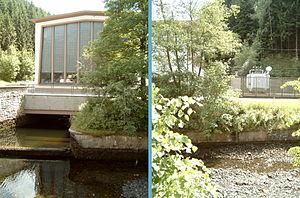
Le barrage de l'Okertal est un barrage situé à proximité d'Altenau dans le massif du Hartz en Allemagne ; du point de vue administratif, il se trouve dans l'Arrondissement de Goslar en Basse-Saxe et est exploité par Harzwasserwerke. Le lac de retenue créé par l'obstruction du lit de l'Oker par un barrage de 75 m de hauteur et 260 m de longueur, présente une superficie de 2,25 km² et un volume de 47,4 millions de m³ d'eau. Cette retenue permet d'actionner les turbines de la centrale hydroélectrique de Romkerhalle.